Missouri State Defense Force

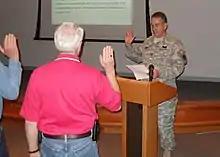
Maj. Gen. Stephen Danner, Adjutant General of Missouri, administers an oath to the initial members of the Missouri Reserve Force at the Ike Skelton Training Site.

Prospective members of the MSDF had to be at least seventeen years old, but no older than sixty-four. However, the adjutant general could waive the upper age limit on a case-by-case basis.